Gone Fishin' (film)

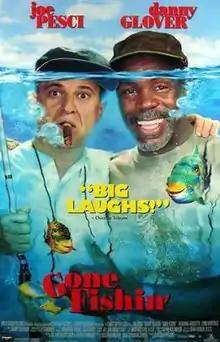
Theatrical release poster

Gone Fishin is a 1997 American comedy film starring Joe Pesci and Danny Glover as two bumbling fishing enthusiasts. Nick Brimble, Rosanna Arquette, Lynn Whitfield, and Willie Nelson co-star. It is the only collaboration between Glover and Pesci outside of the "Lethal Weapon" franchise. Christopher Cain directed the film. J. J. Abrams and Jill Mazursky wrote the film's script.